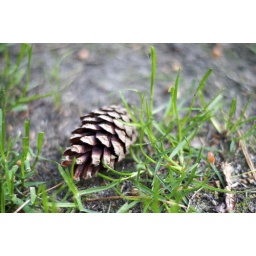
Went on a small trip around my house and spotted this lonely cone ;)